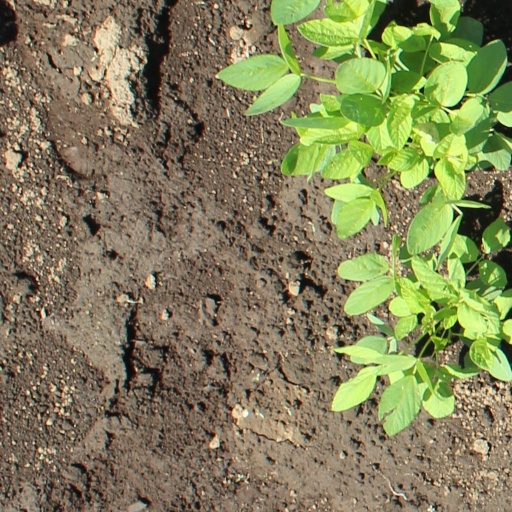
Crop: soybean